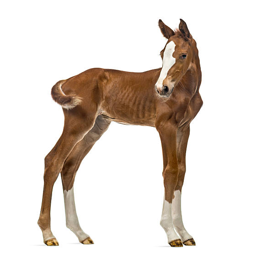
side view of a foal isolated on white